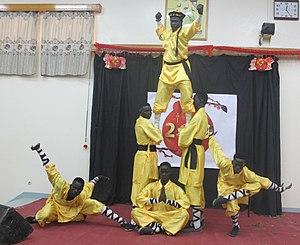
La culture du Tchad, vaste pays enclavé d'Afrique centrale, désigne d'abord les pratiques culturelles observables de ses 12 000 000 d'habitants.